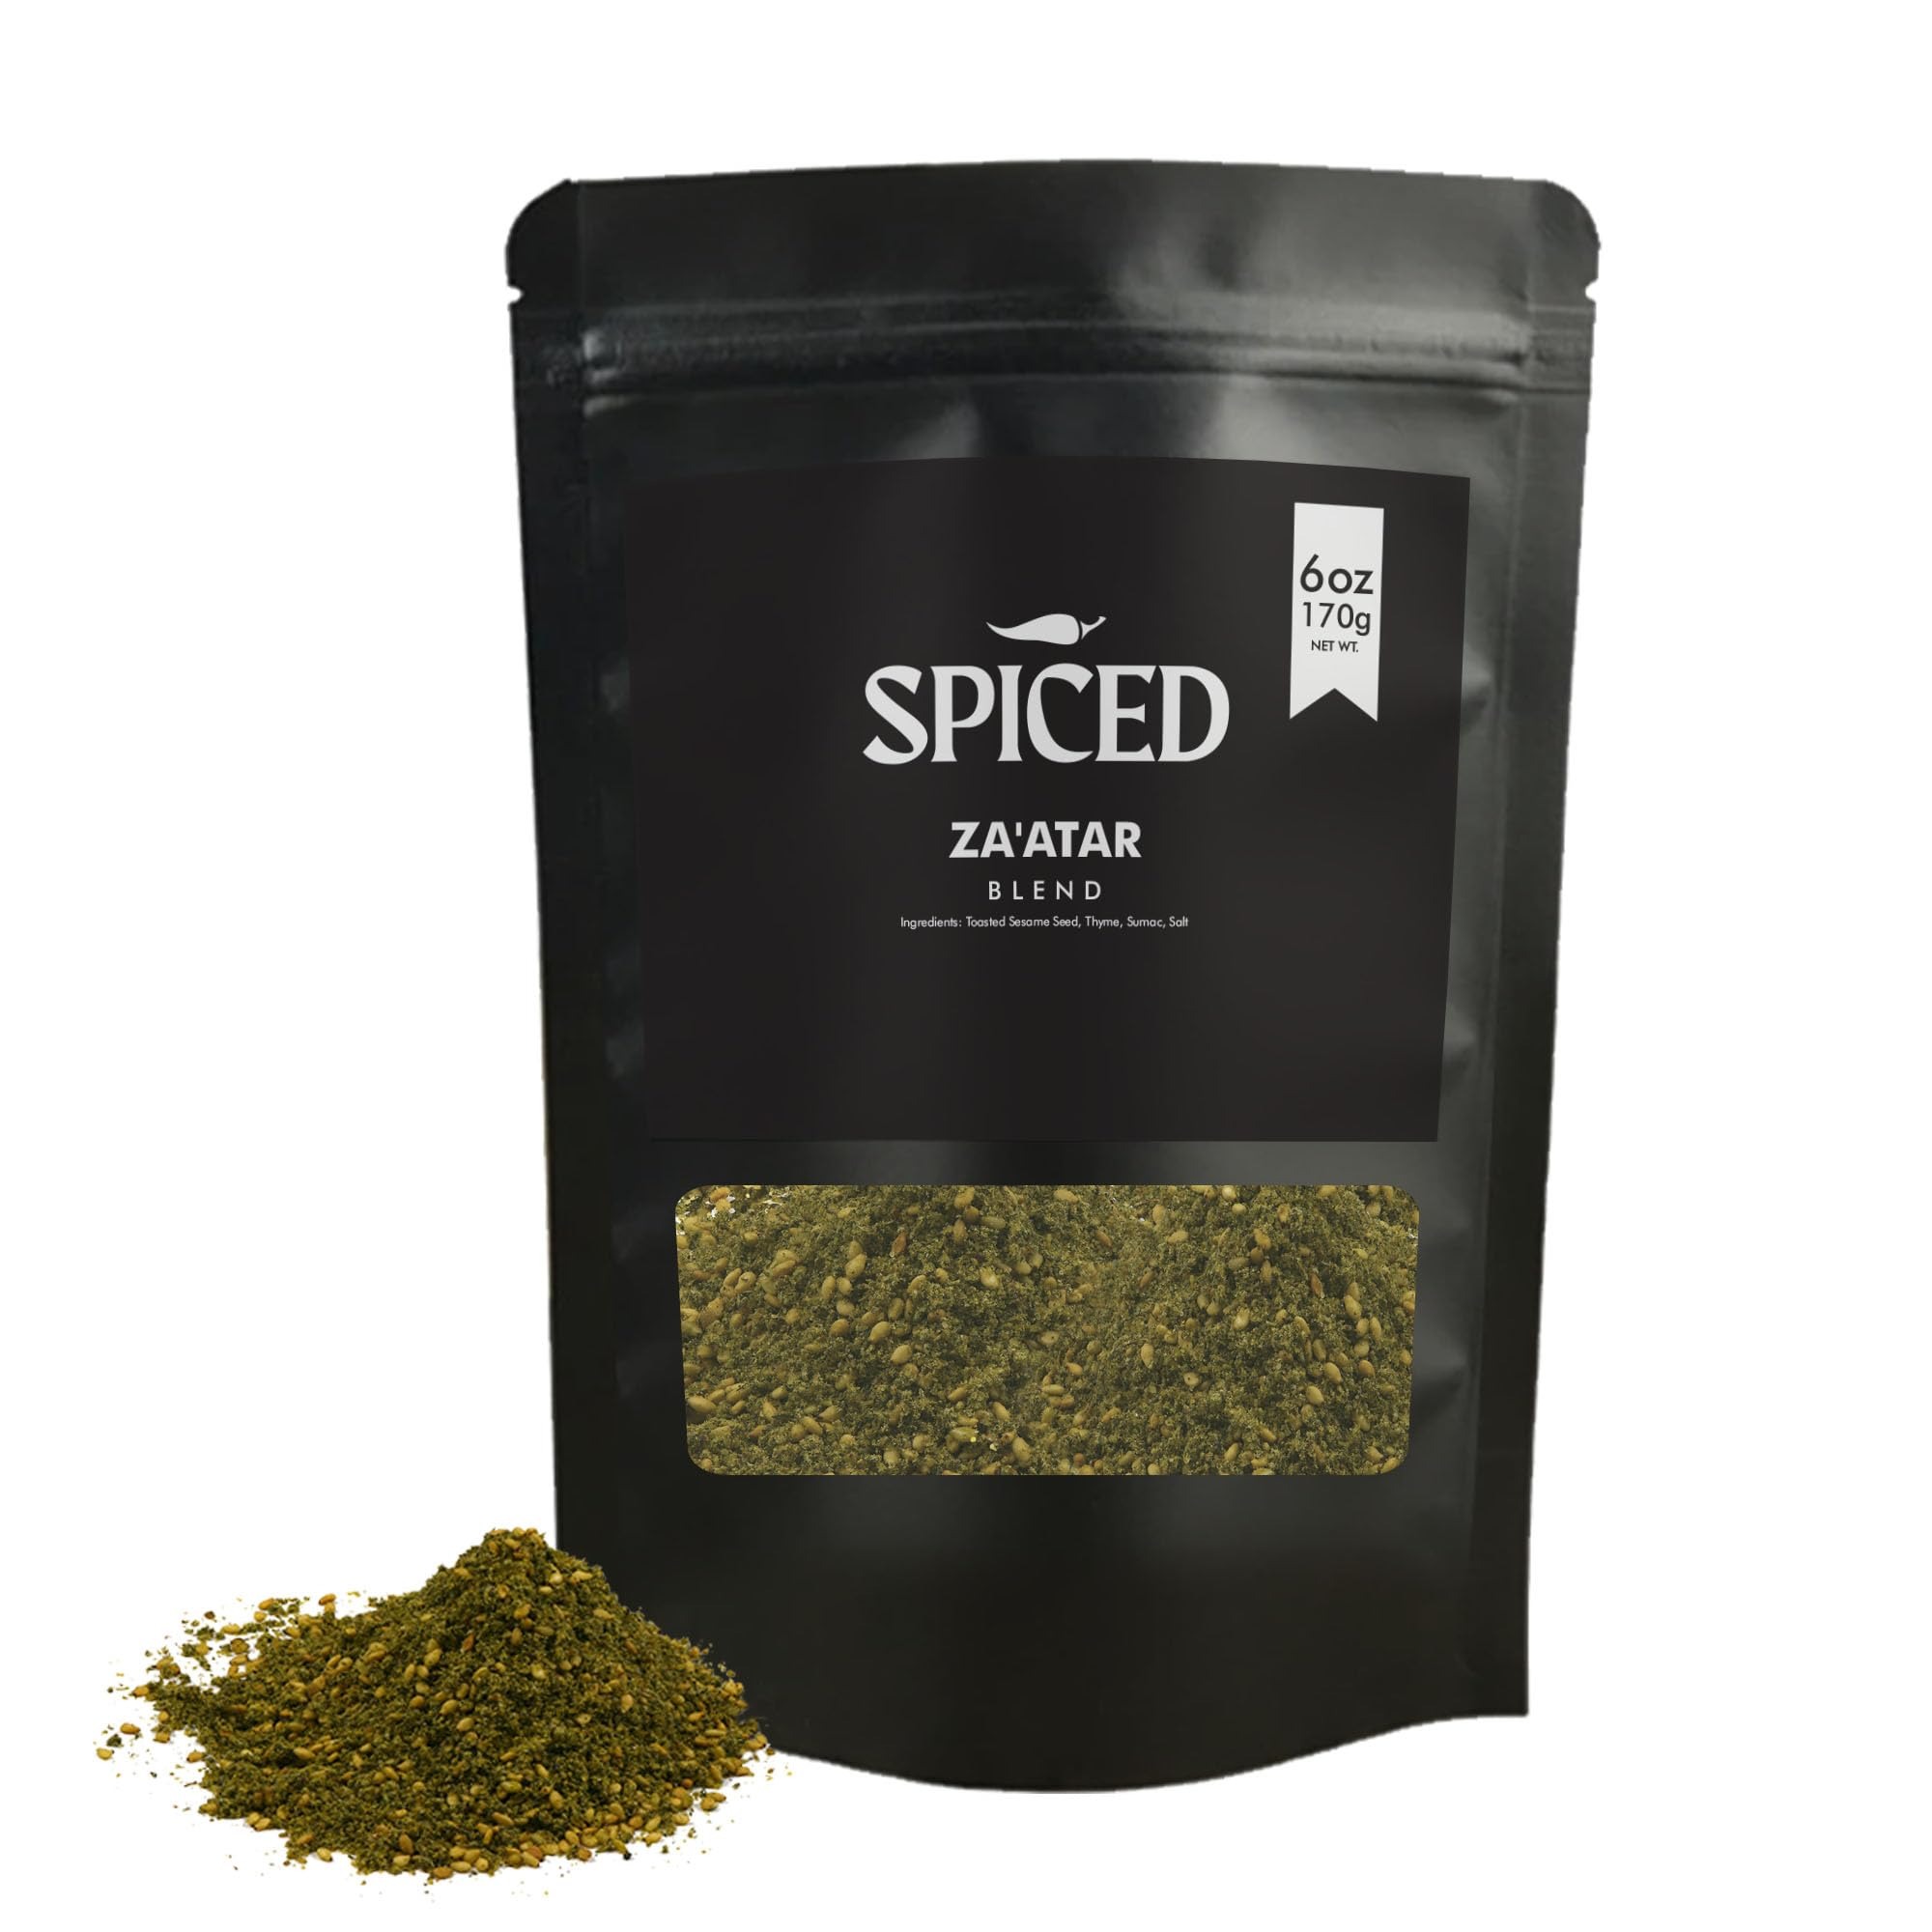
Item Name: SPICED Zaatar Spice Blend, 6oz of Authentic Zaatar Spice Mix Mediterranean Seasoning Middle Eastern Spice in Resealable Bag, Great for Cooking, Roasting and Garnishing
Bullet Point 1: All natural; we at Rhythm Aromatics pride ourselves on the 100% natural ingredients in our products. Our Za’atar spice blend is no exception, as well as being non GMO and no added preservatives, it is even kosher
Bullet Point 2: Hummus is where the heart is; our Za’atar combines nutty, herby tastes with an added zing, making the uses for it almost endless. Think salad dressings, seasoning for homemade bread, and of course, to create a killer hummus snack. You better start writing yourself a recipe book
Bullet Point 3: No thyme to waste; a good spice mix blend is only as good as its ingredients. We have chosen high-quality herbs and spices which are not only tasty, but good for you too! Sumac is jam-packed with antioxidants, sesame seeds provide fiber and protein, whilst thyme is full of Vitamin C
Bullet Point 4: Old but gold; an incredible history accompanies Za’atar as this is one of the oldest spice mixes currently known. This is for good reason too, this delicious mix has stood the test of time as an aromatic blend with a deep flavor profile. What more could you need to know
Bullet Point 5: Friends stick together; Rhythm Aromatics offers a huge range of 100% natural spices. Store them together in their resealable bags, or they may get lonely. Throw your tastebuds a curveball and explore all the spices we offer, the potential uses are as unlimited as your imagination
Product Description: Rhythm Aromatics was founded by a small group of people, tired of repeated ramen noodles, spaghetti Sundays, and frozen pizzas. We decided it was time to grow up in the kitchen and start using fresh, aromatic spices to jazz up our dishes. Our food is no longer terrible, yours doesn’t have to be either!<br><br> Za’atar spice blend is one of the oldest known spice mixes in the world, combining incredible taste and healthy ingredients. Our blend encompasses antioxidants from sumac, high levels of Vitamin C from thyme, and fiber-packed sesame seeds. Who told you that healthy food couldn’t taste great too? Well, we’ve cracked the code with this one!<br><br>As this blend has a long history, there have been many different mixes of ingredients used across the world. Our Za’atar spice provides a unique herby, nutty flavor, with a tangy undertone. The best way of knowing how it tastes, is to try it for yourself, we know you won’t regret it!<br><br>Give your meals an added punch, from seasoning steak and roasted vegetables, to salad dressings, or homemade hummus. Why not give your traditional breakfast some added spice, or season on avocado for a little something different?<br><br>You can rely on Rhythm Aromatics to produce healthy products which are free from unnecessary added extras. Our Za’atar seasoning mix is certified kosher, gluten-free, non-GMO, and is made from 100% natural ingredients, they also do not contain MSG or sneaky added preservatives!<br><br>We take spices seriously at Rhythm Aromatics and after testing, trying, sprinkling, and tasting a huge variety of different spices, our SPICED line emerged victorious. Whilst you’re here, spice up your life by checking out our Amazon storefront and say goodbye to the days of boring meals, we believe in you!
Value: 6.0
Unit: Ounce

Price: 10